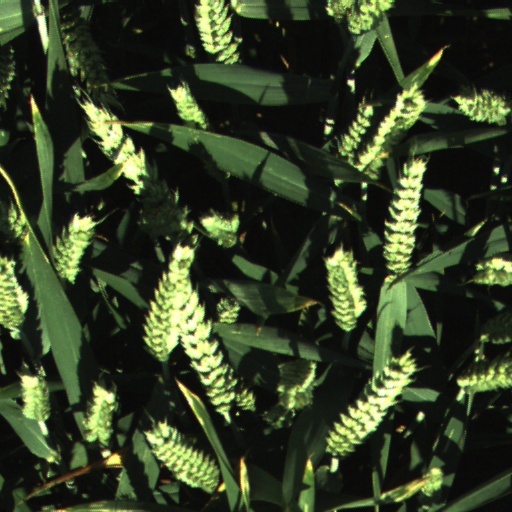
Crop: wheat